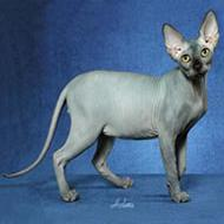
Species: cat
Breed: Sphynx